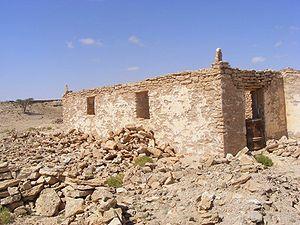
Qa'ableh est une ville de la région orientale de Sanaag en Somalie. La ville comporte de nombreuses structures archéologiques ainsi que d'anciennes tombes.